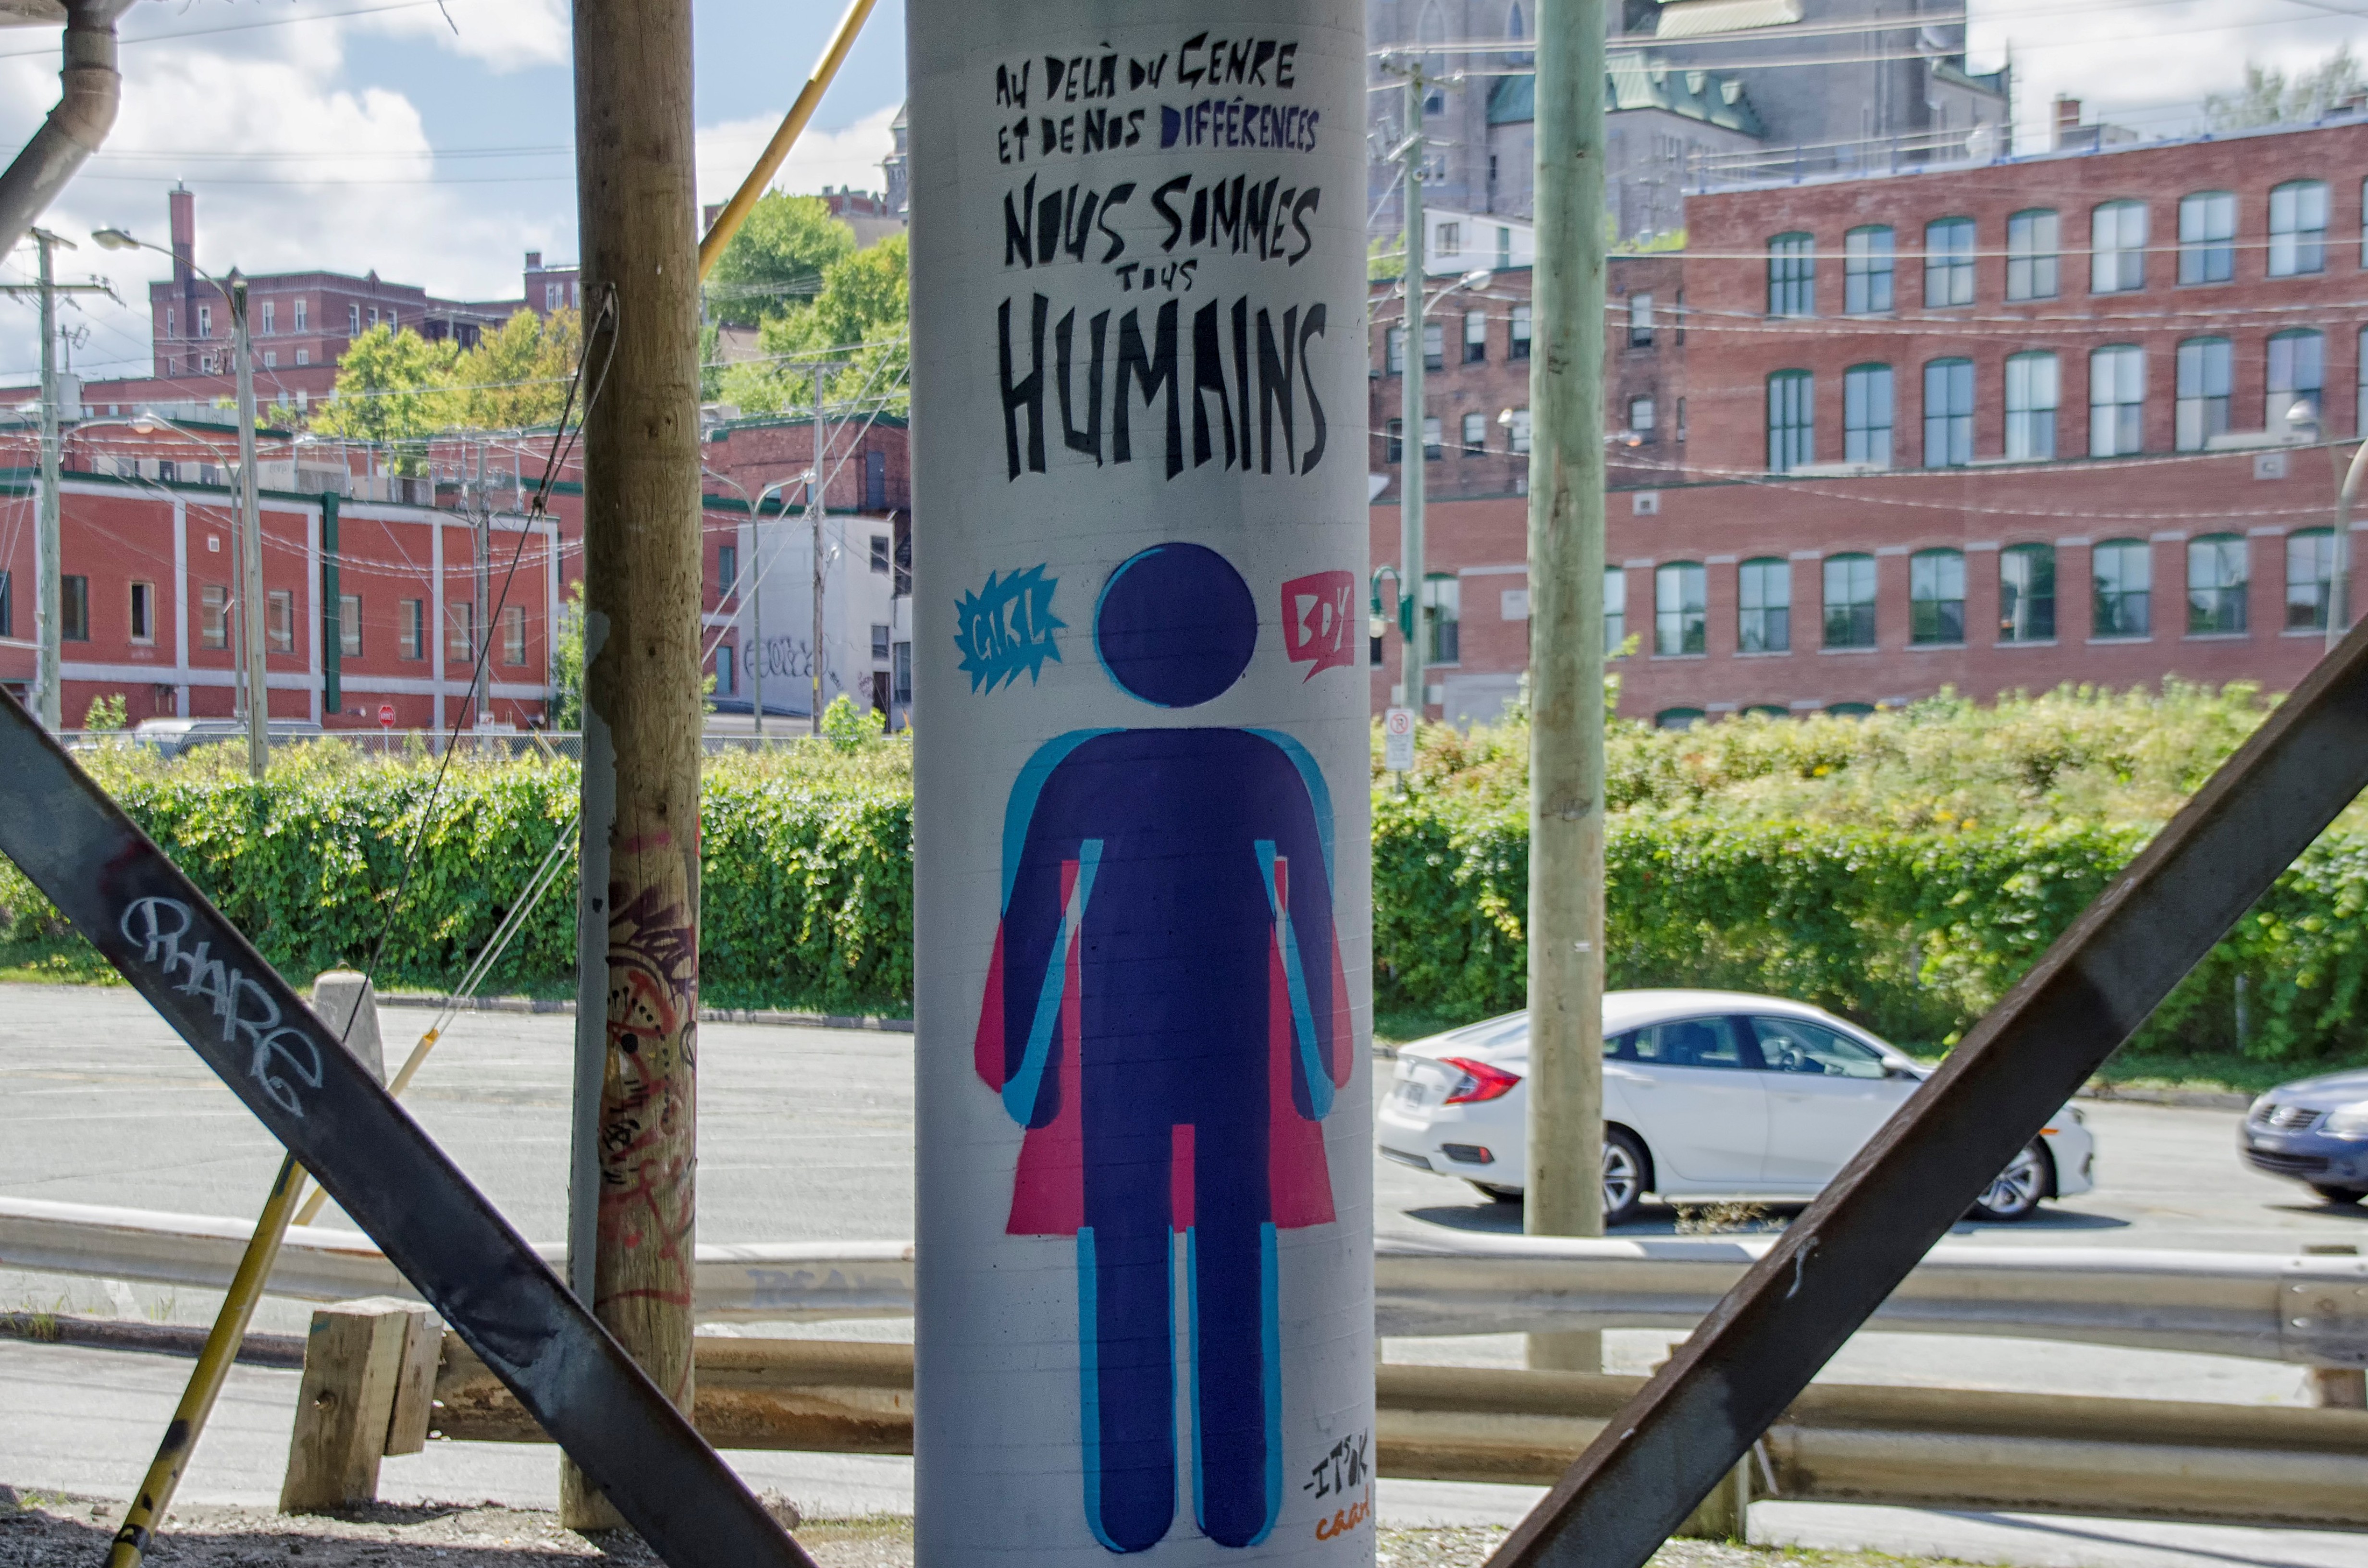
city, transport, vehicle, graffiti, public transport, canada, quebec, sherbrooke